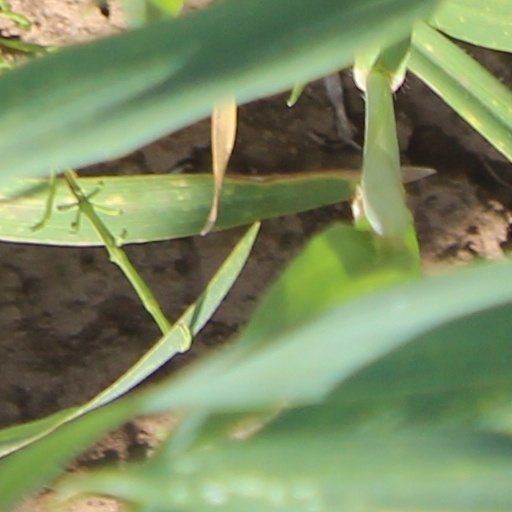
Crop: wheat